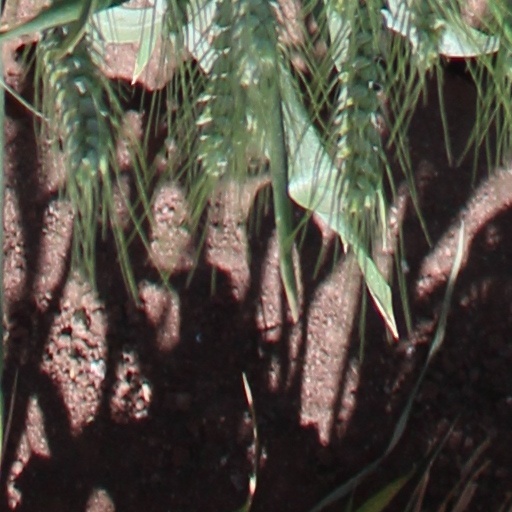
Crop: wheat